V Amphibious Corps

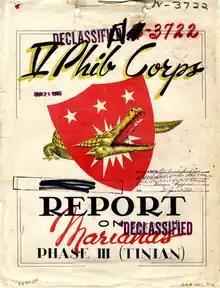
Cover of V Phib Corps Marianas Report on Phase III (Tinian)

The V Amphibious Corps (formerly Amphibious Corps, Pacific Fleet; ACPF) was formed on 25 August 1943 at Camp Elliot, California. In September 1943, it moved to Pearl Harbor, Hawaii.